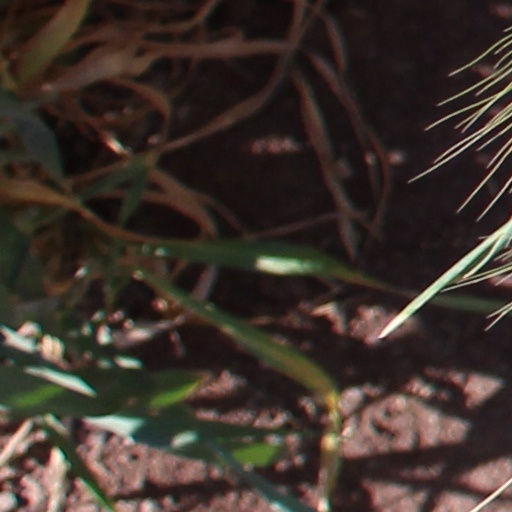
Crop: wheat